Hurricane Roslyn (2022)

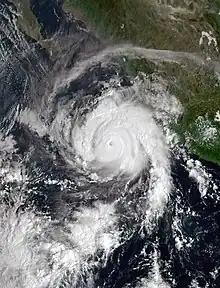
Hurricane Roslyn at peak intensity offshore Mexico early on October 22

Hurricane Roslyn was a powerful tropical cyclone that struck the Pacific coast of Mexico in October 2022. The nineteenth named storm, tenth hurricane, and fourth major hurricane of the 2022 Pacific hurricane season, Roslyn formed on October 20, from an area of low pressure that developed off the southwestern coast of Mexico. The system moved west-northwestward, paralleling the coast, where it became a hurricane at 00:00 UTC, on October 22, and, within 18 hours rapidly intensified to a Category 4 hurricane, with sustained winds of . Roslyn made landfall on October 23 near Santa Cruz in northern Nayarit, at 11:20 UTC with winds. Inland, Roslyn weakened quickly to a tropical storm, and then dissipated over east-central Mexico on October 24.